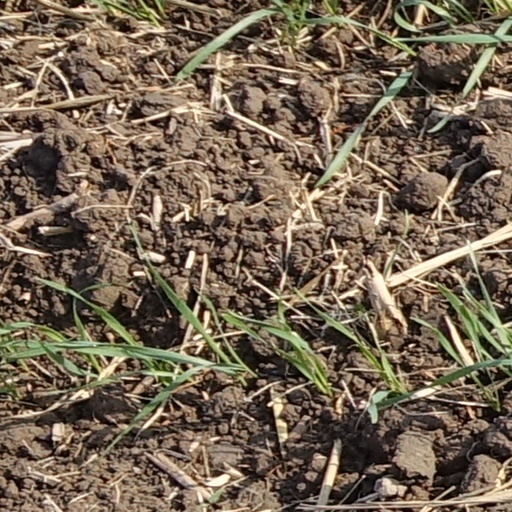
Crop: wheat